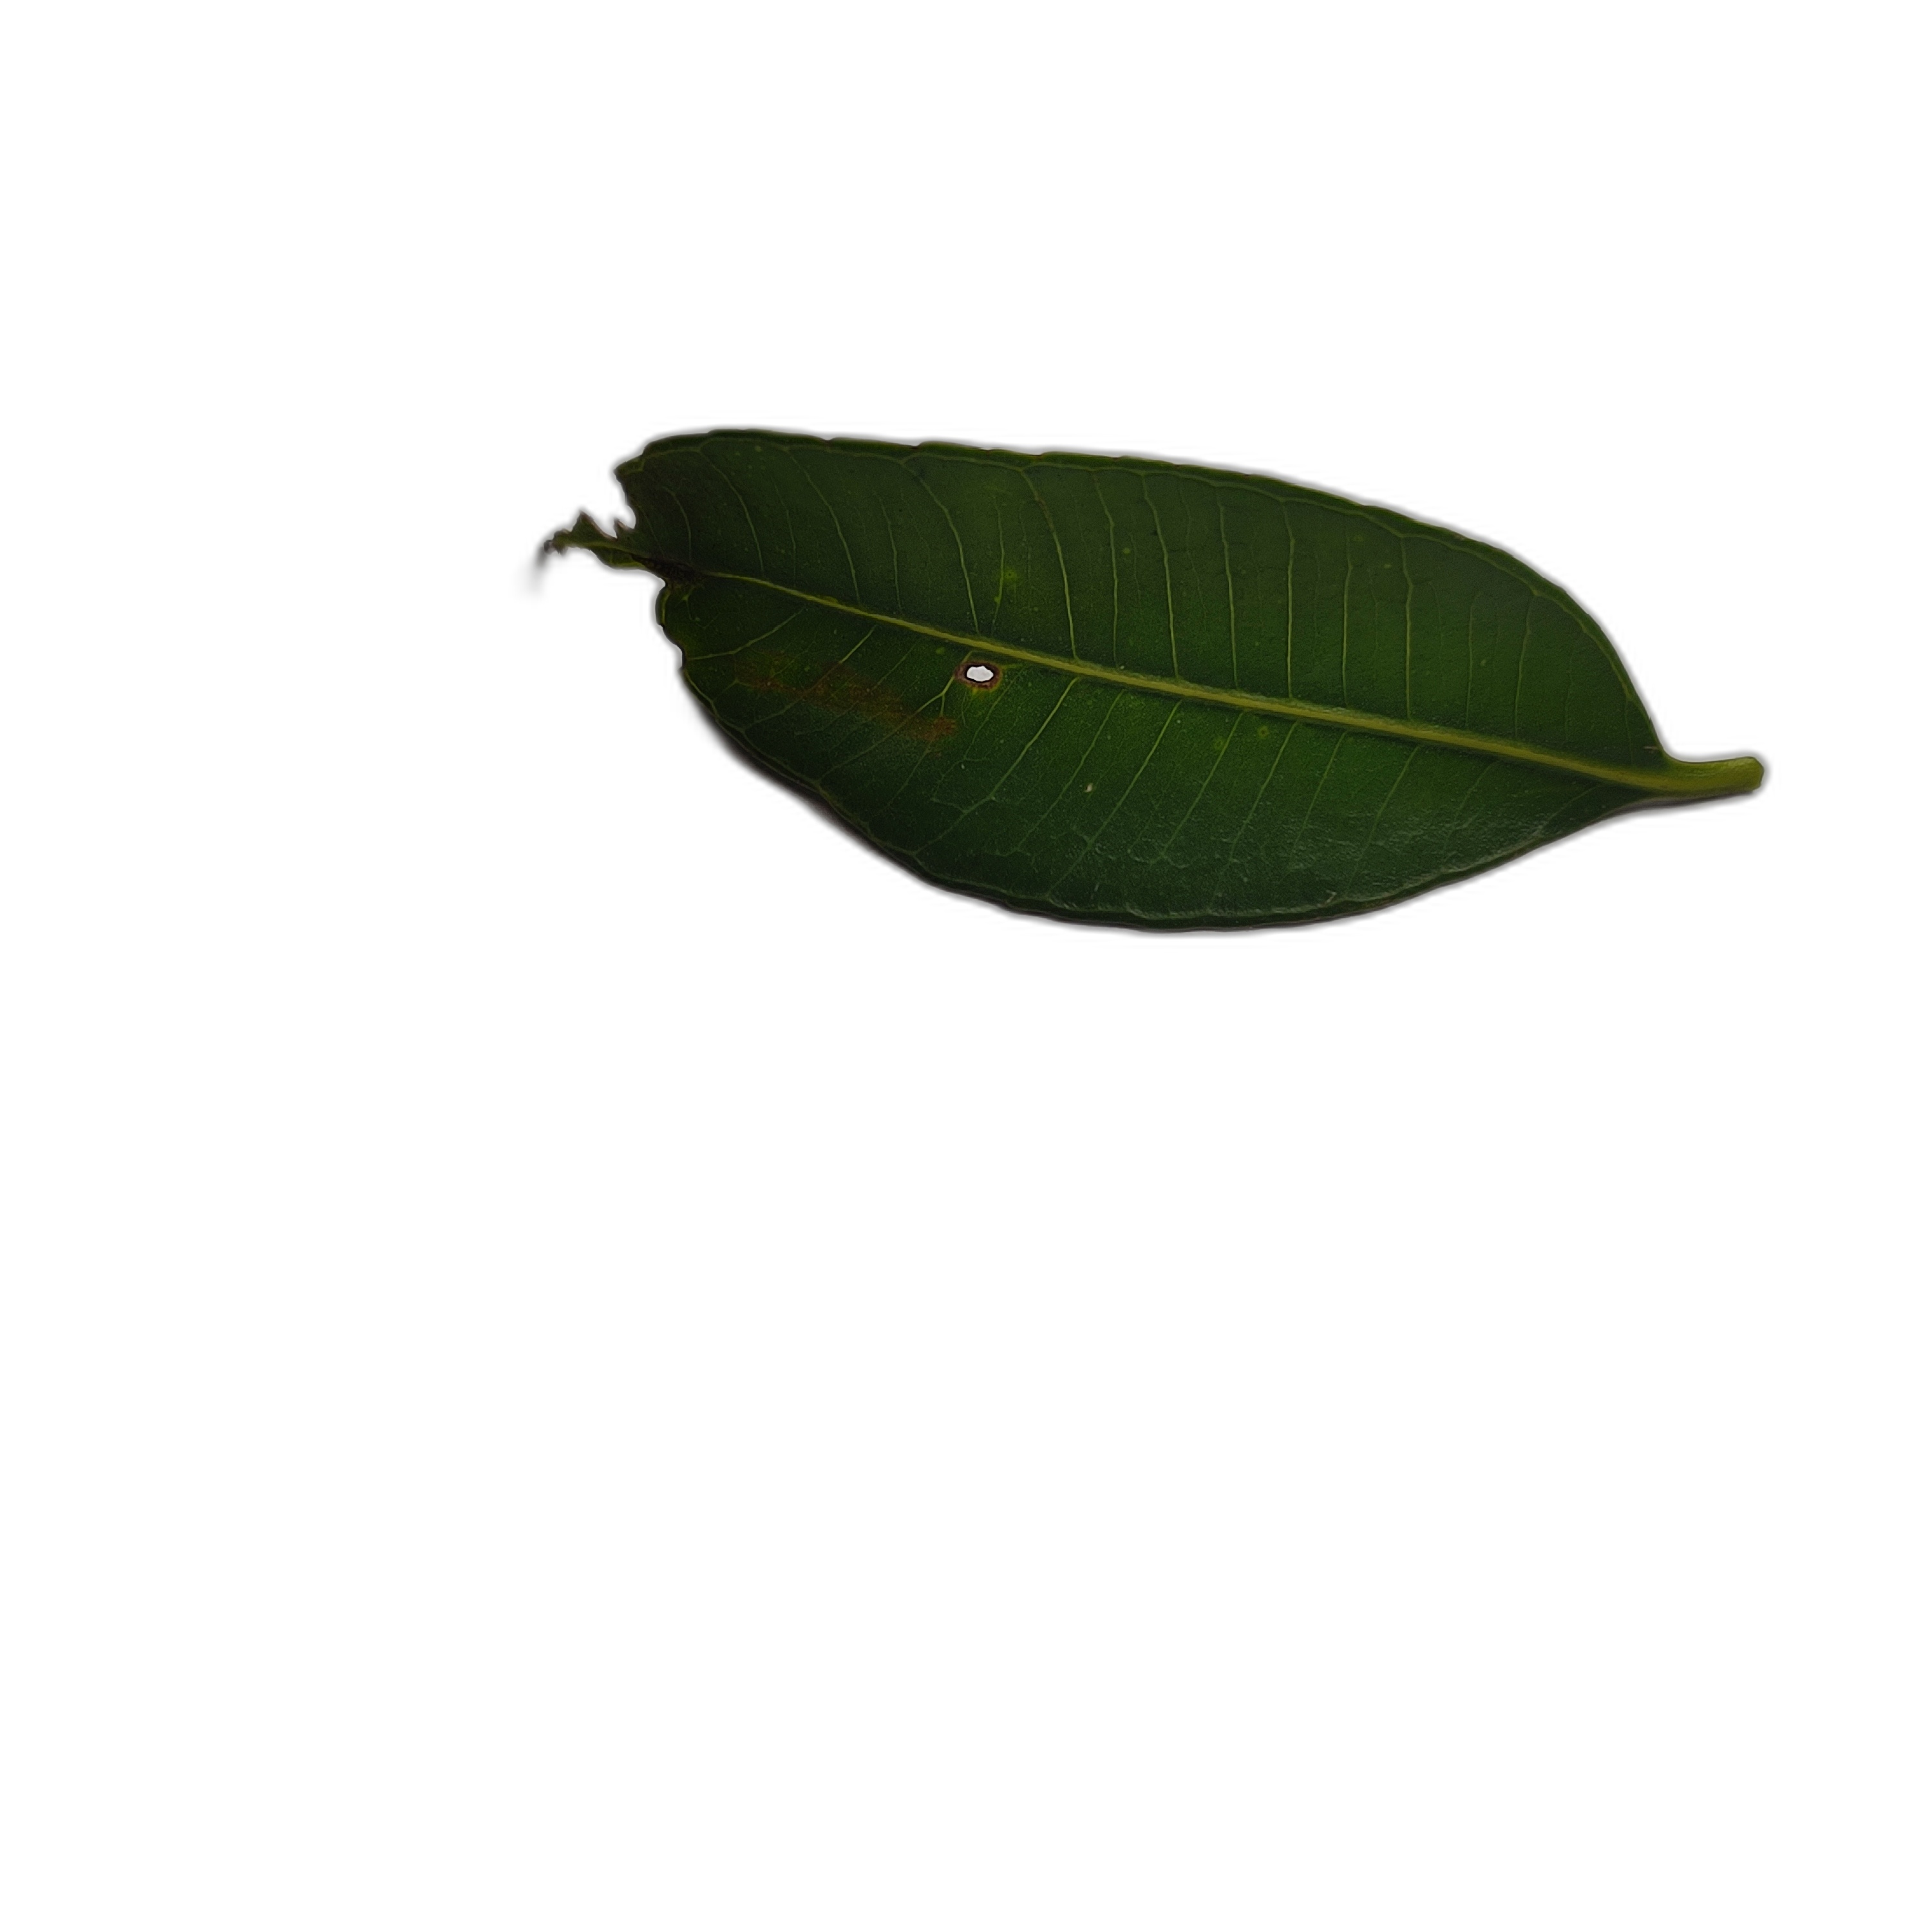
Label: healthy